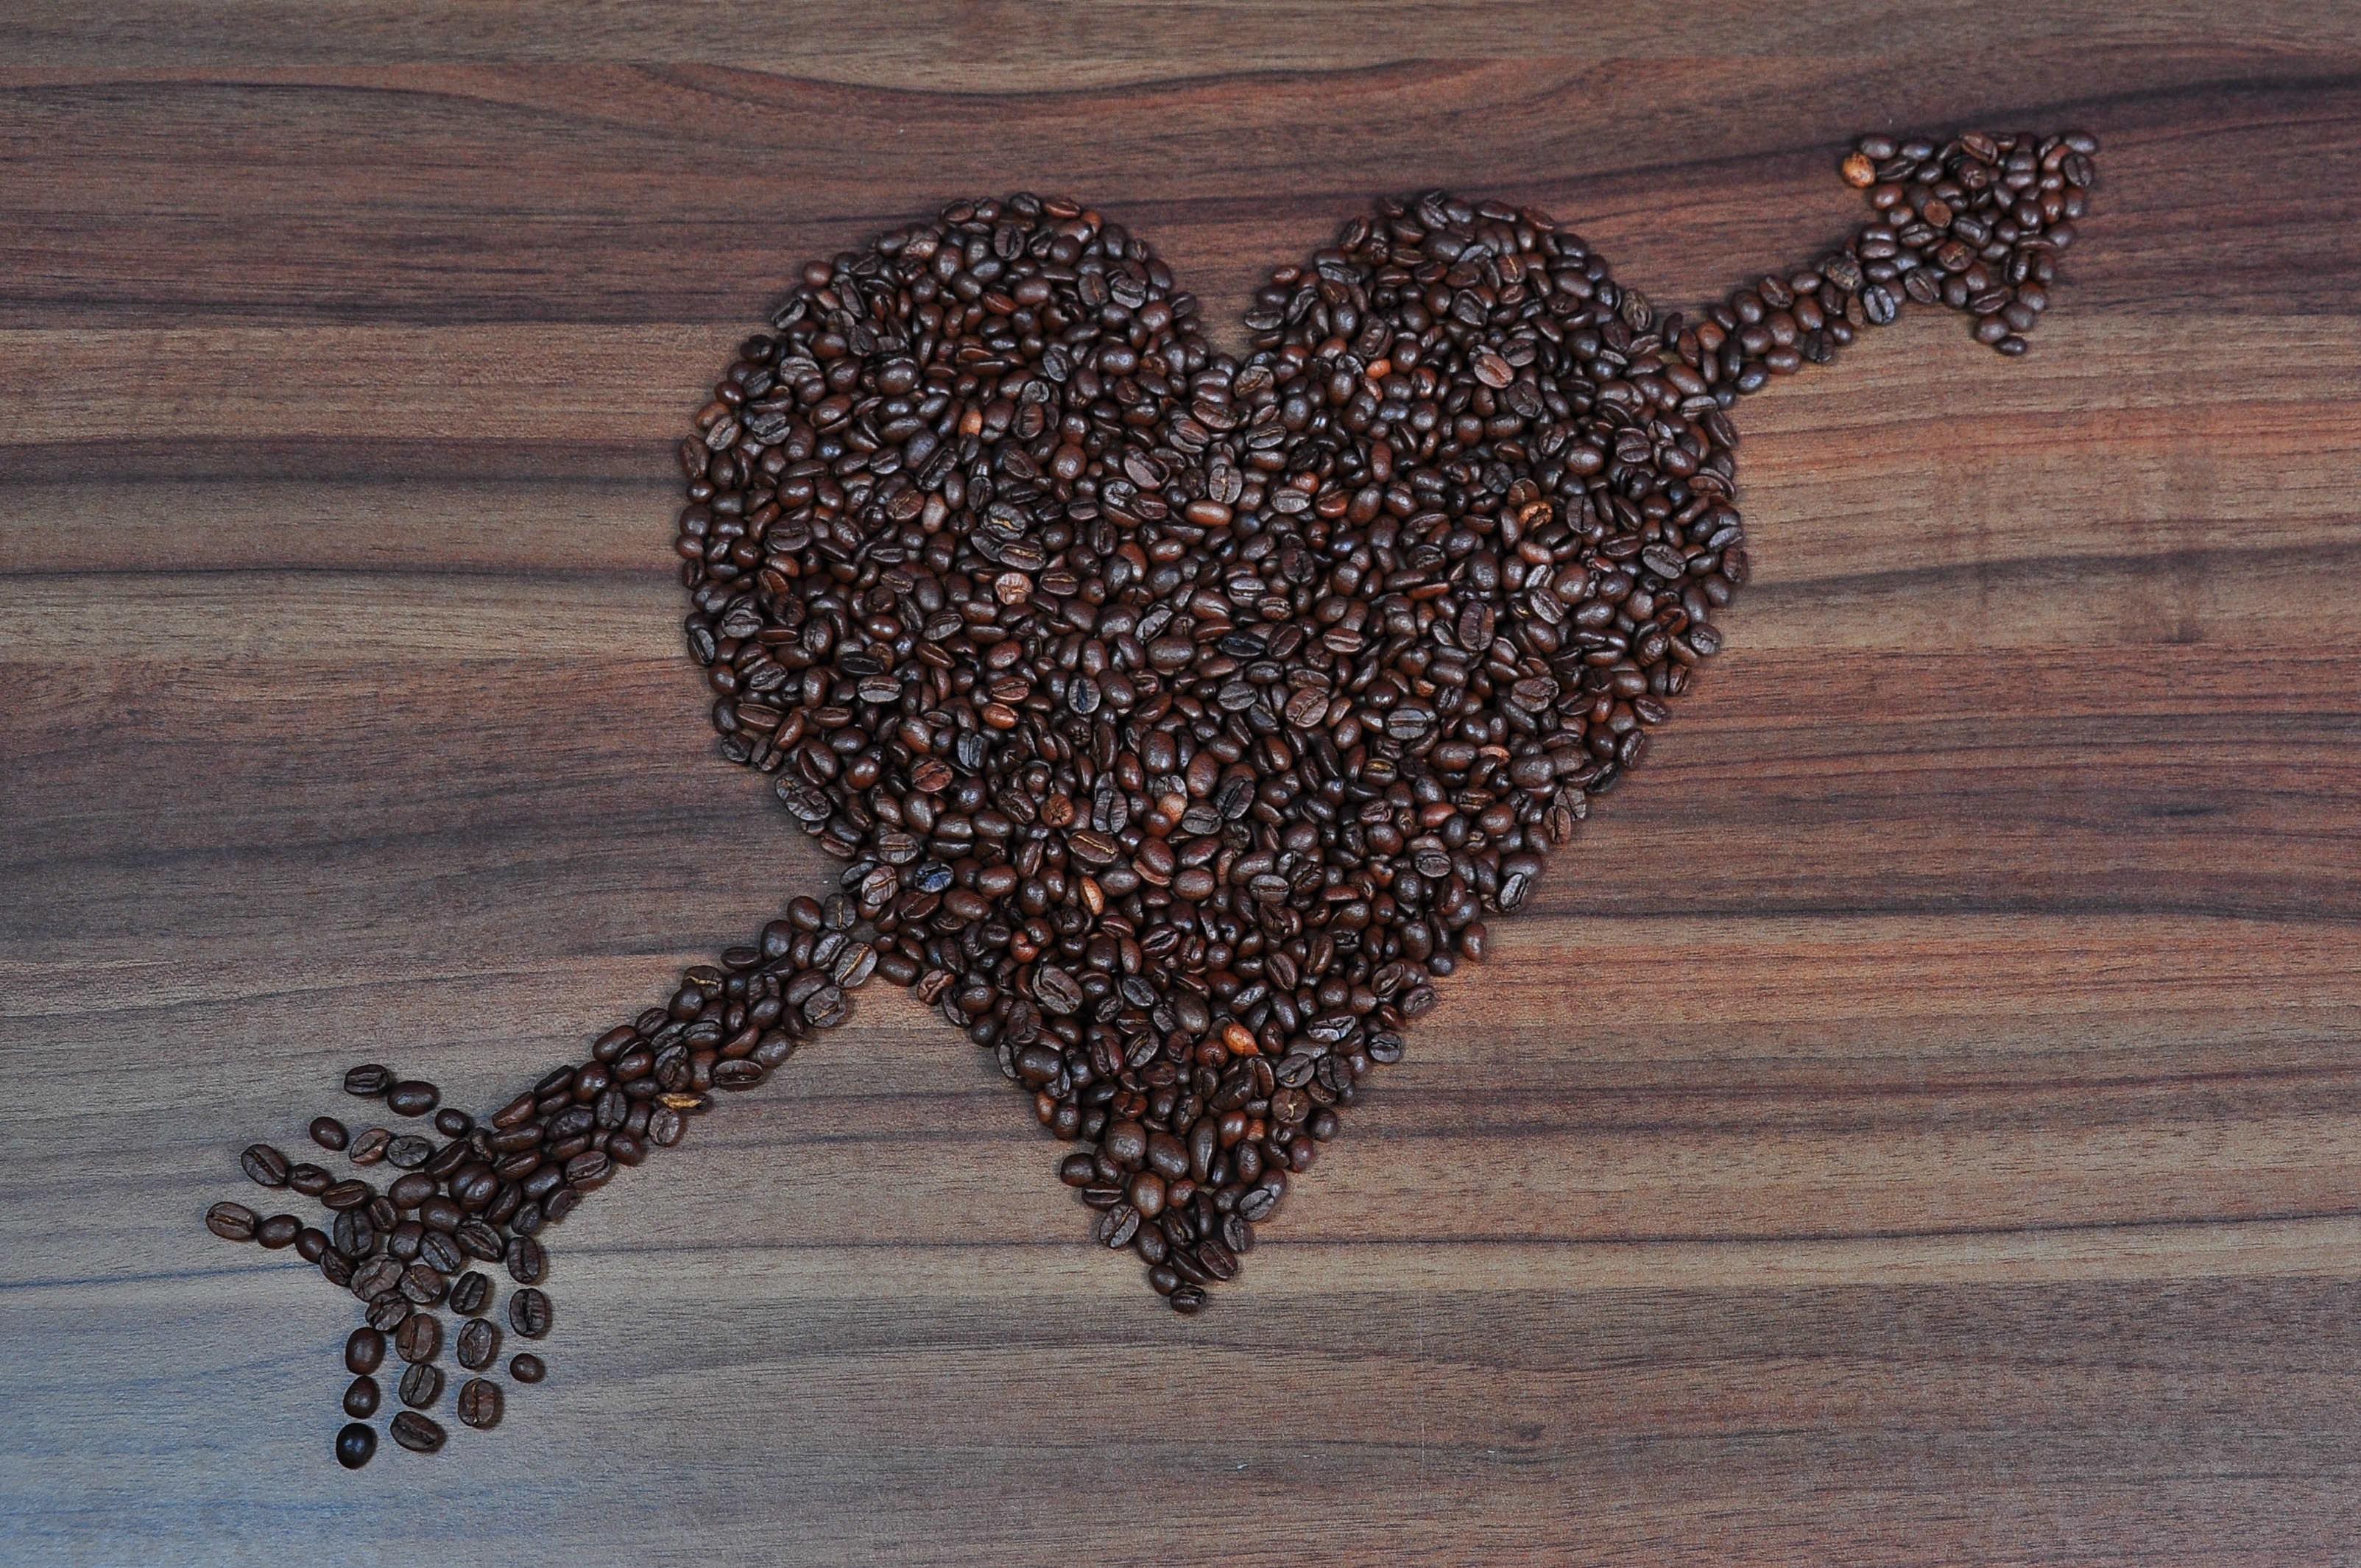
coffee, wood, leaf, love, heart, arrow, art, amor, coffee beans, coffee pictures